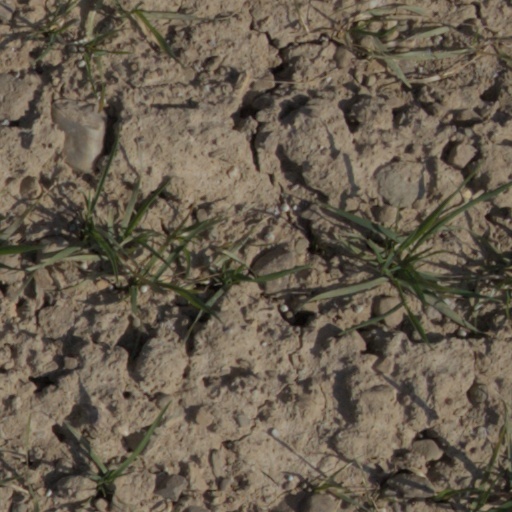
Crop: wheat